Keith Jarrett

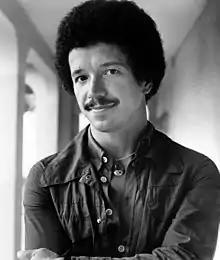
Jarrett in 1975

Keith Jarrett (born May 8, 1945) is an American pianist and composer. Jarrett started his career with Art Blakey and later moved on to play with Charles Lloyd and Miles Davis. Since the early 1970s, he has also been a group leader and solo performer in jazz, jazz fusion, and classical music. His improvisations draw from the traditions of jazz and other genres, including Western classical music, gospel, blues, and ethnic folk music.